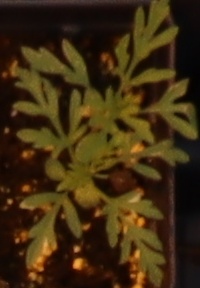
Label: Ragweed